Composite monitor

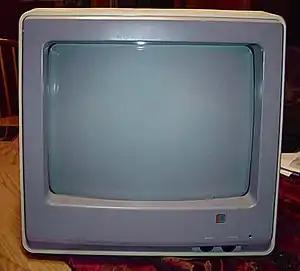
An early example of a composite monitor with color graphics marketed for home use

A composite monitor or composite video monitor is any analog video display that receives input in the form of an analog composite video signal to a defined specification. A composite video signal encodes all information on a single conductor; a composite cable has a single live conductor plus earth. Other equipment with display functionality includes monitors with more advanced interfaces and connectors giving a better picture, including analog VGA, and digital DVI, HDMI, and DisplayPort; and television (TV) receivers which are self-contained, receiving and displaying video RF broadcasts received with an internal tuner. Video monitors are used for displaying computer output, closed-circuit television (e.g. security cameras) and other applications requiring a two-dimensional monochrome or colour image.